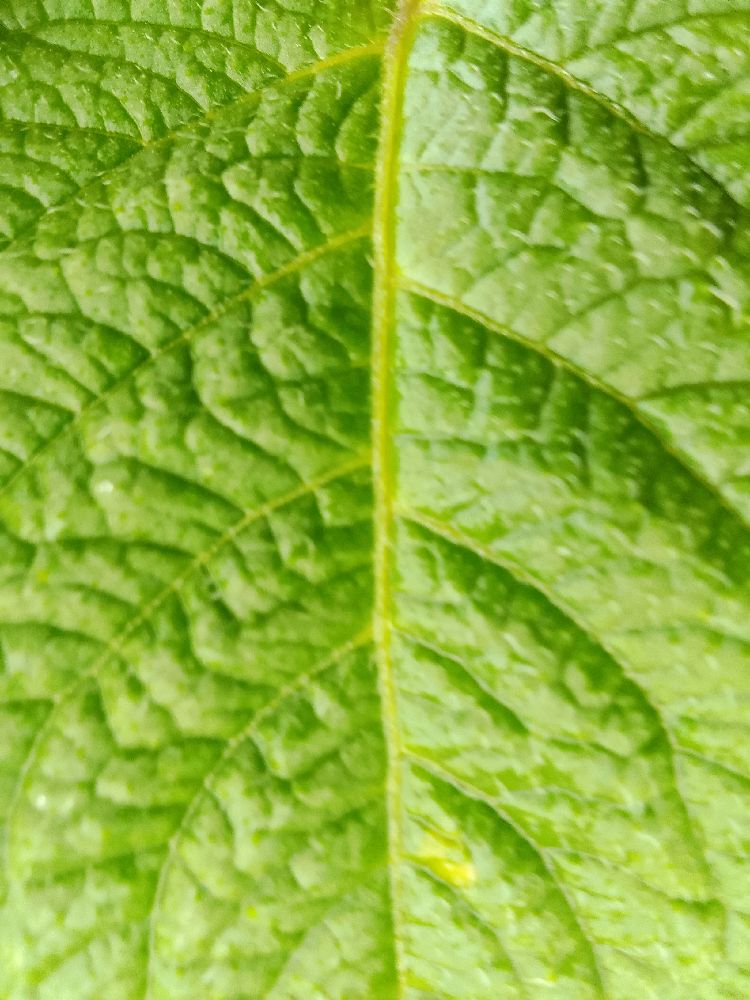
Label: Healthy